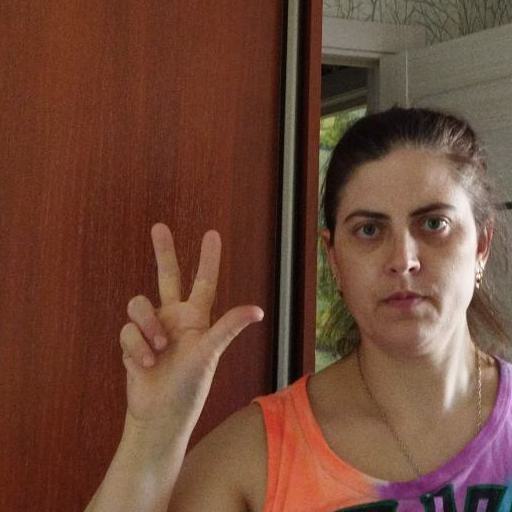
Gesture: three2